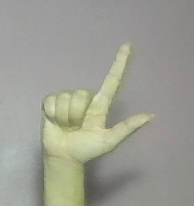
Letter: laam